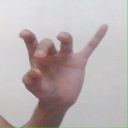
अक्षर: ओ